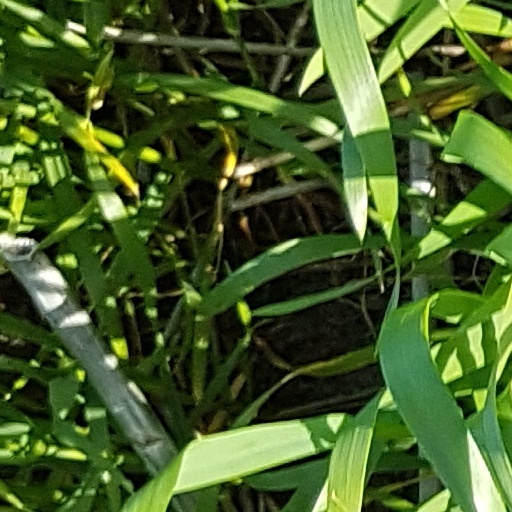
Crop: wheat